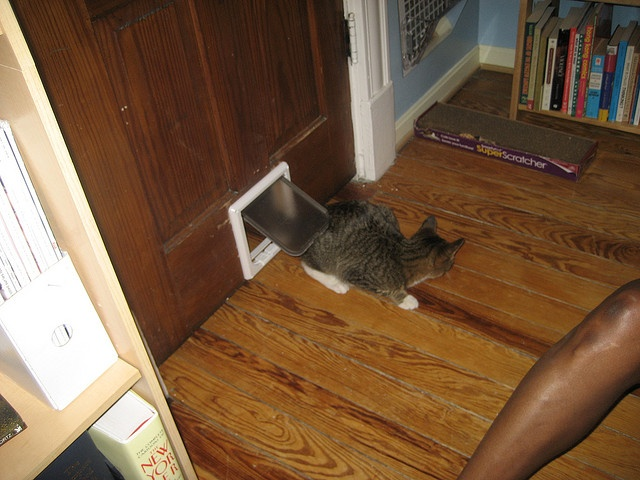
A cat crouched down coming through a kitty door.
A kitten coming through a pet door installed in a real door.
A cat that has just come through a doggie door.
A tabby cat coming into through a doggie door
A cute gry cat walking trough a cat door onto a hard wood floor.